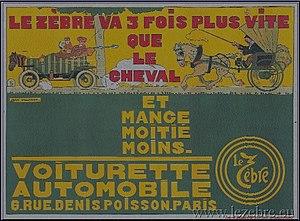
Publicité automobiles le Zèbre rue Denis-Poisson Paris XVII (1912)